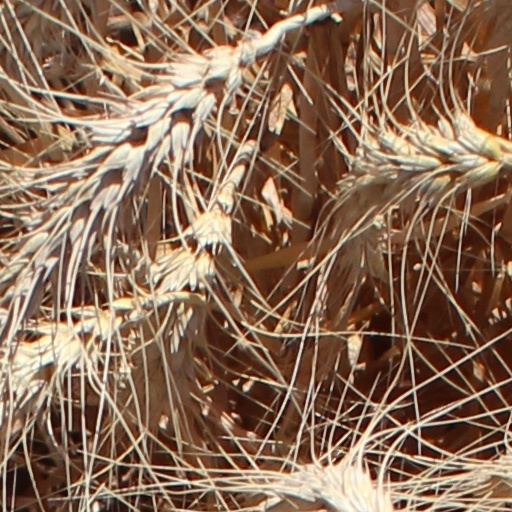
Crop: wheat